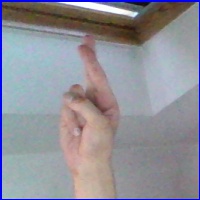
Letra: R